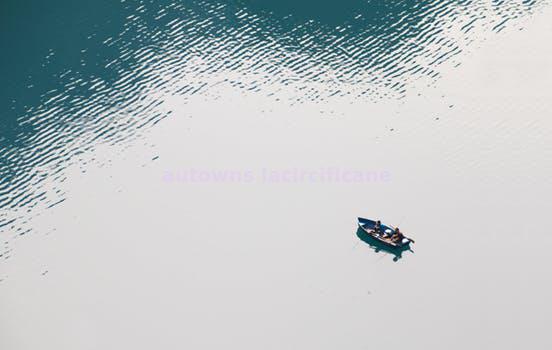
Label: Watermark